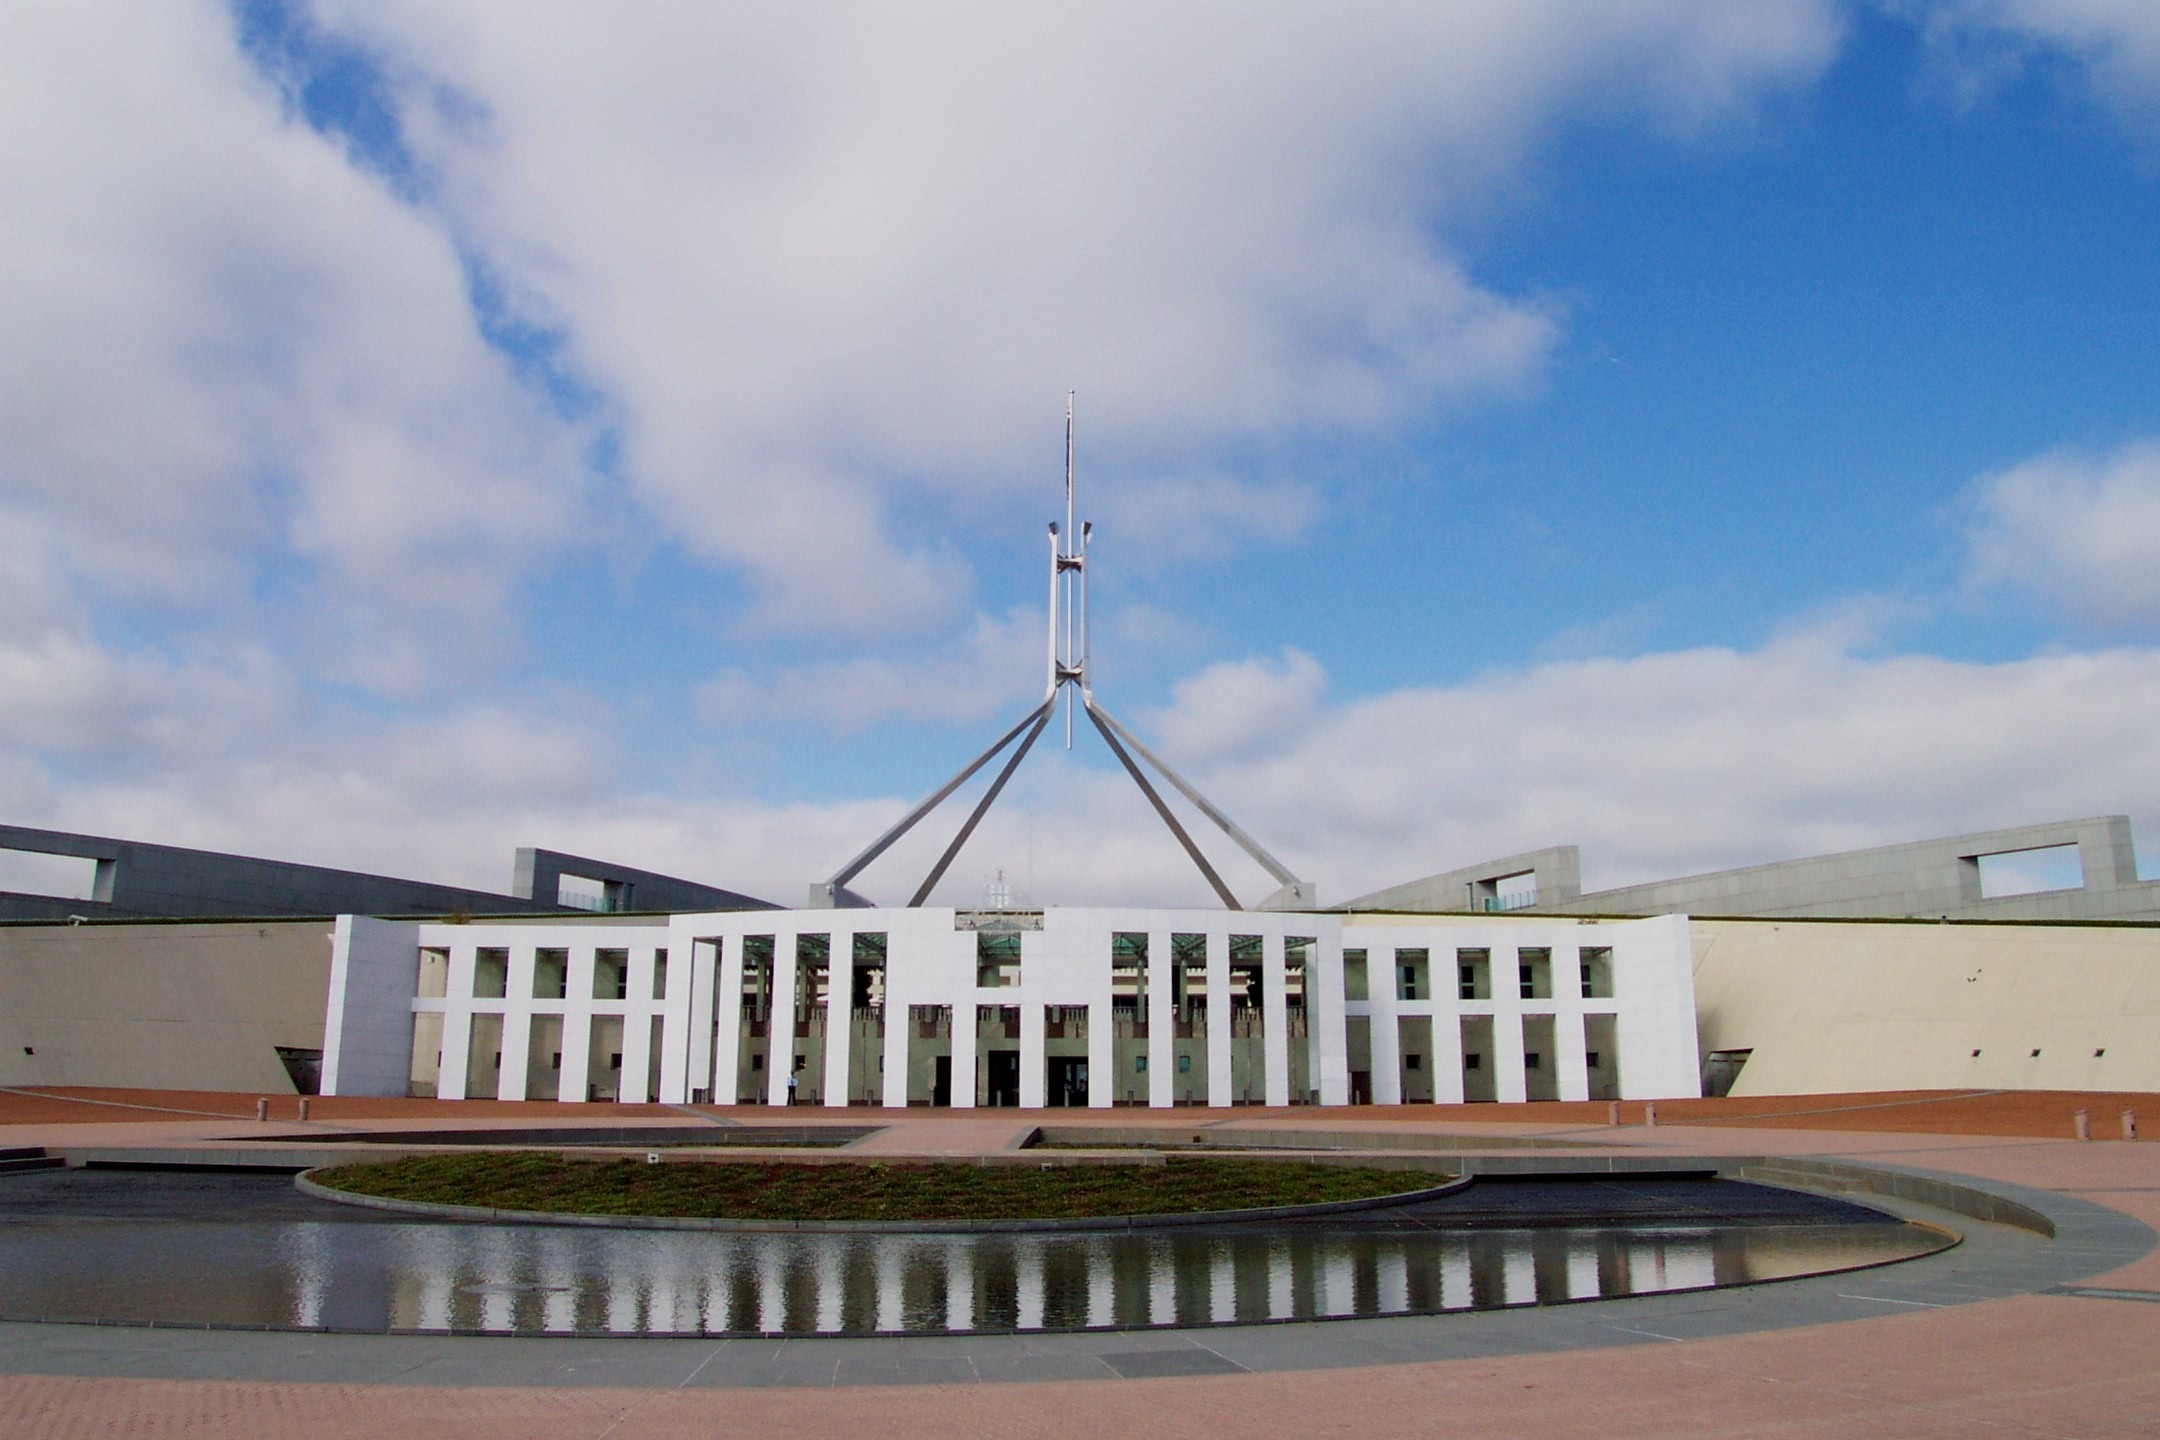
architecture, structure, building, landmark, stadium, australia, capital, politics, state, government, chambers, political, govern, senate, federal, legislature, representatives, bureaucracy, civic, democracy, commonwealth, canberra, act, authority, representative, parliament house, mandate